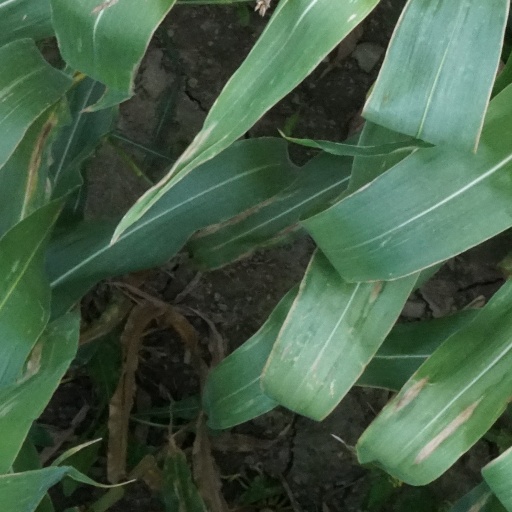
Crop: maize; corn